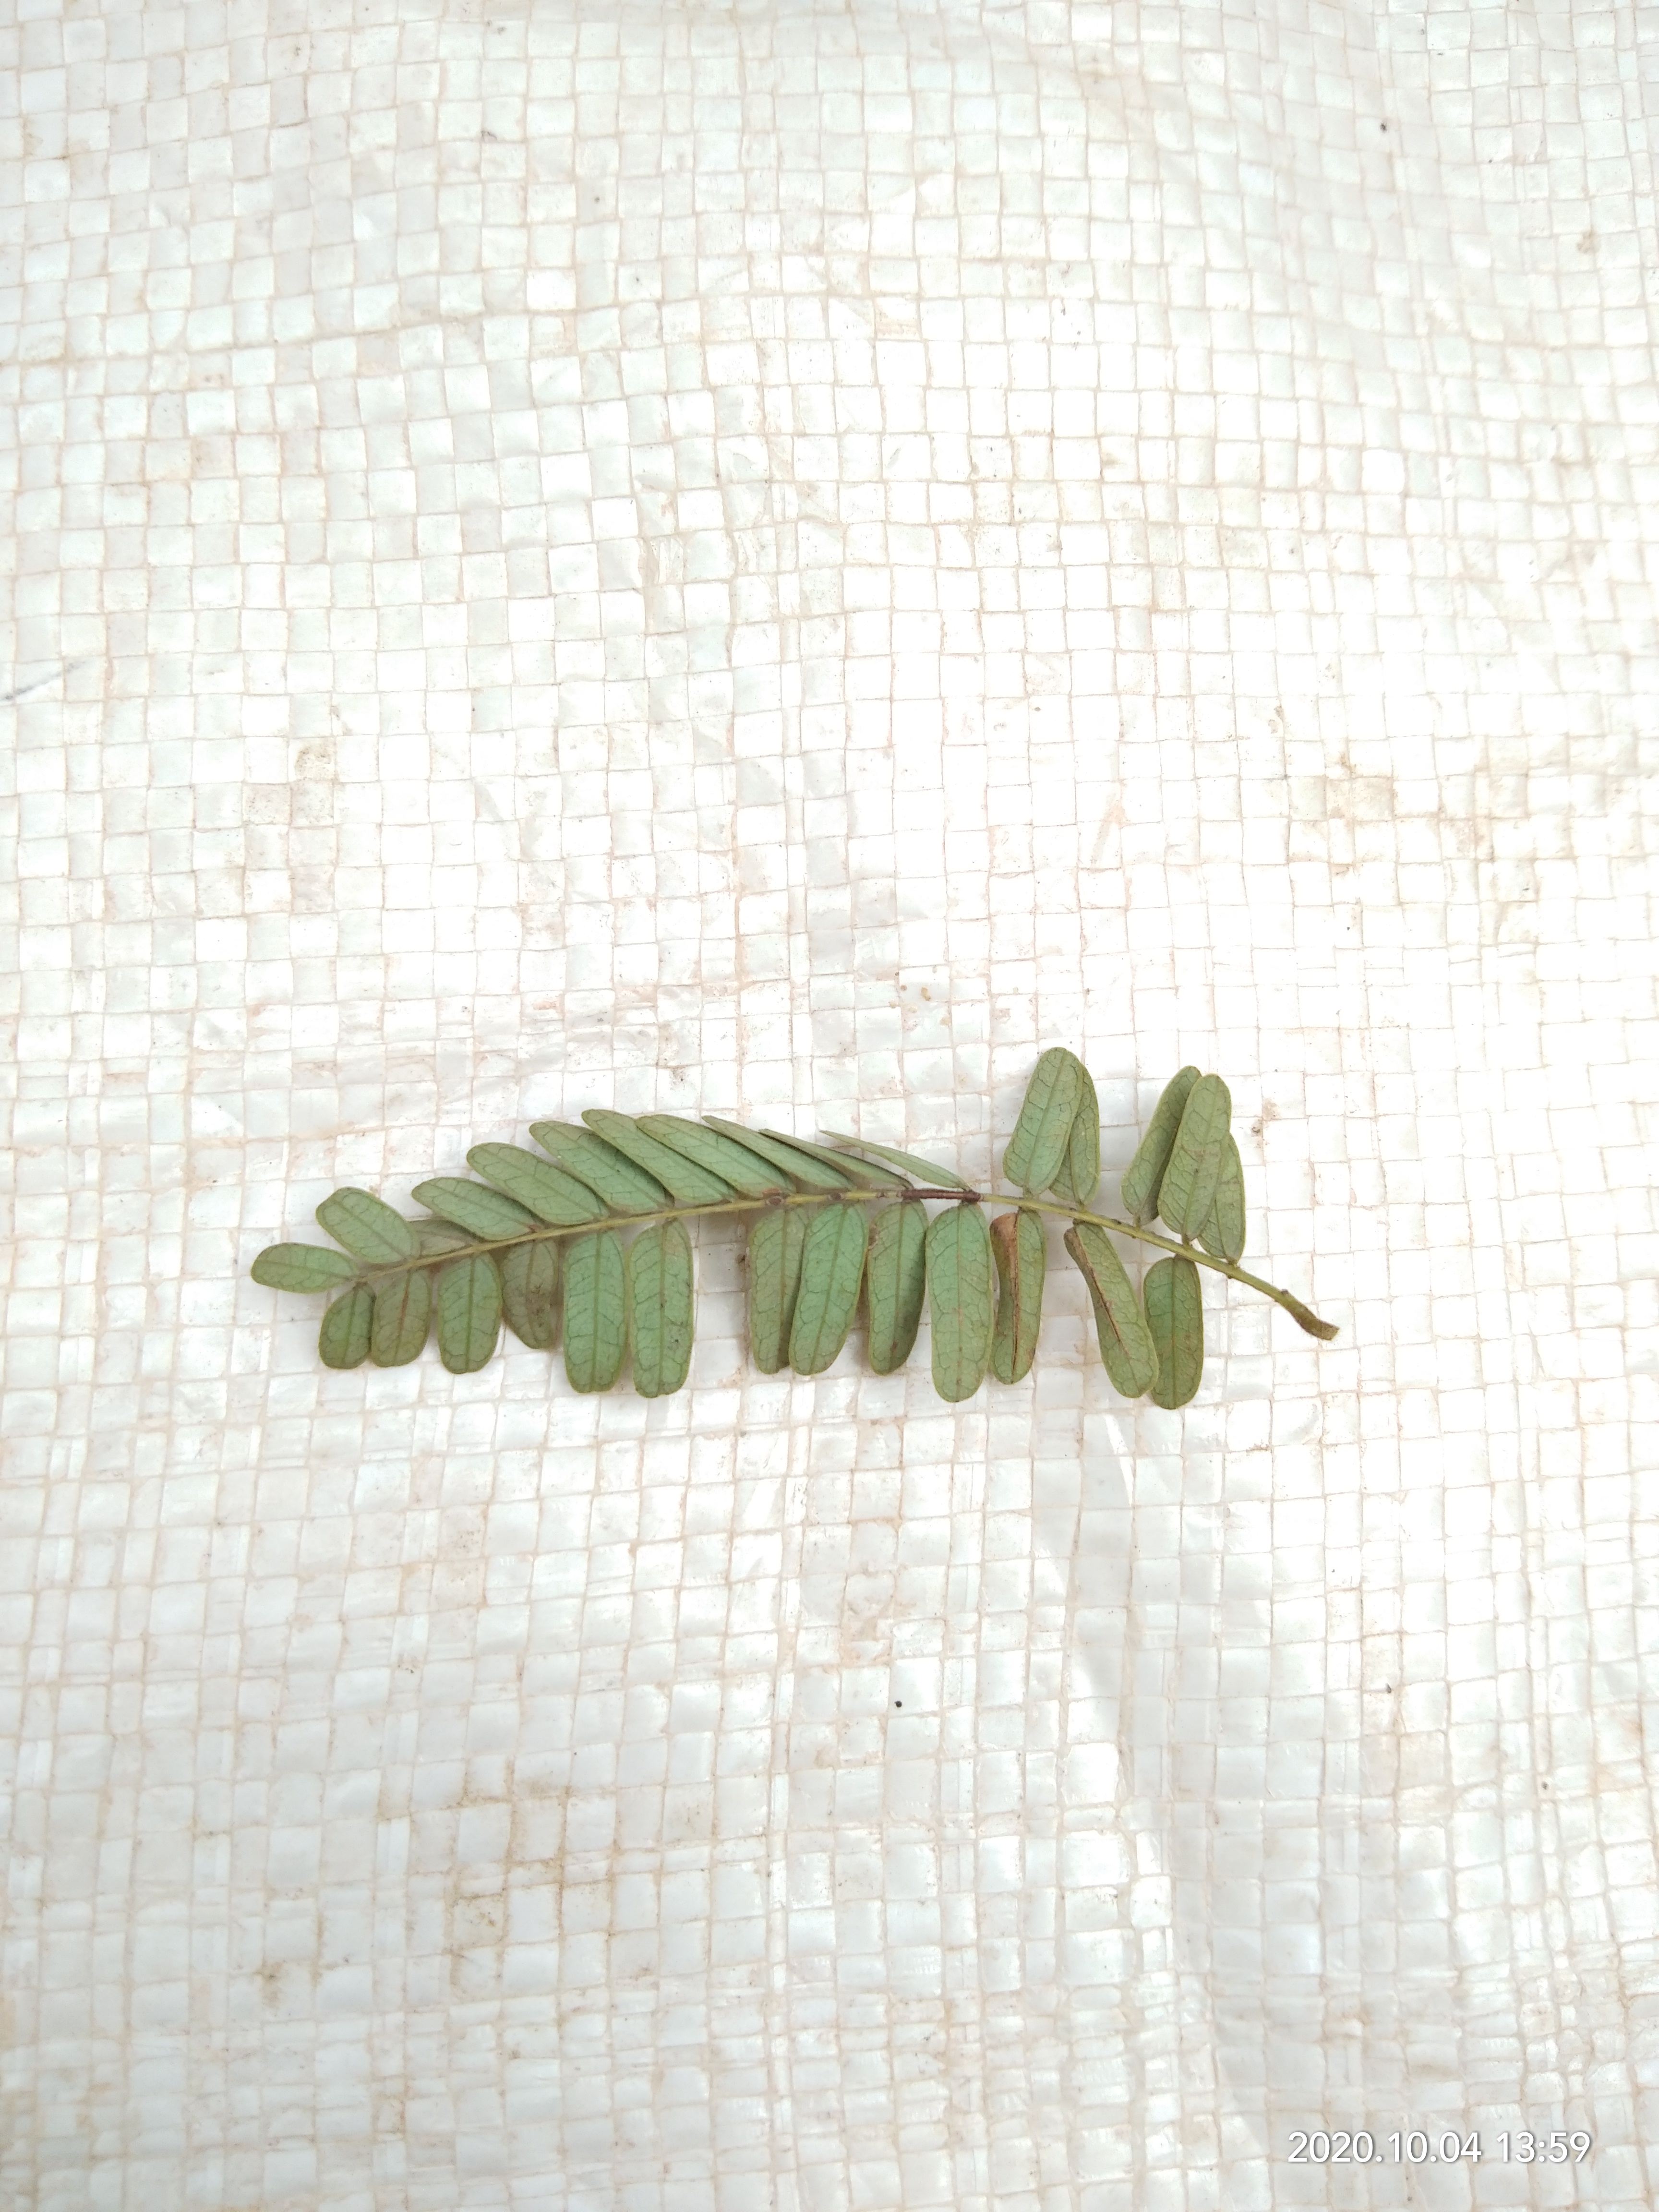
Plant: Tamarind